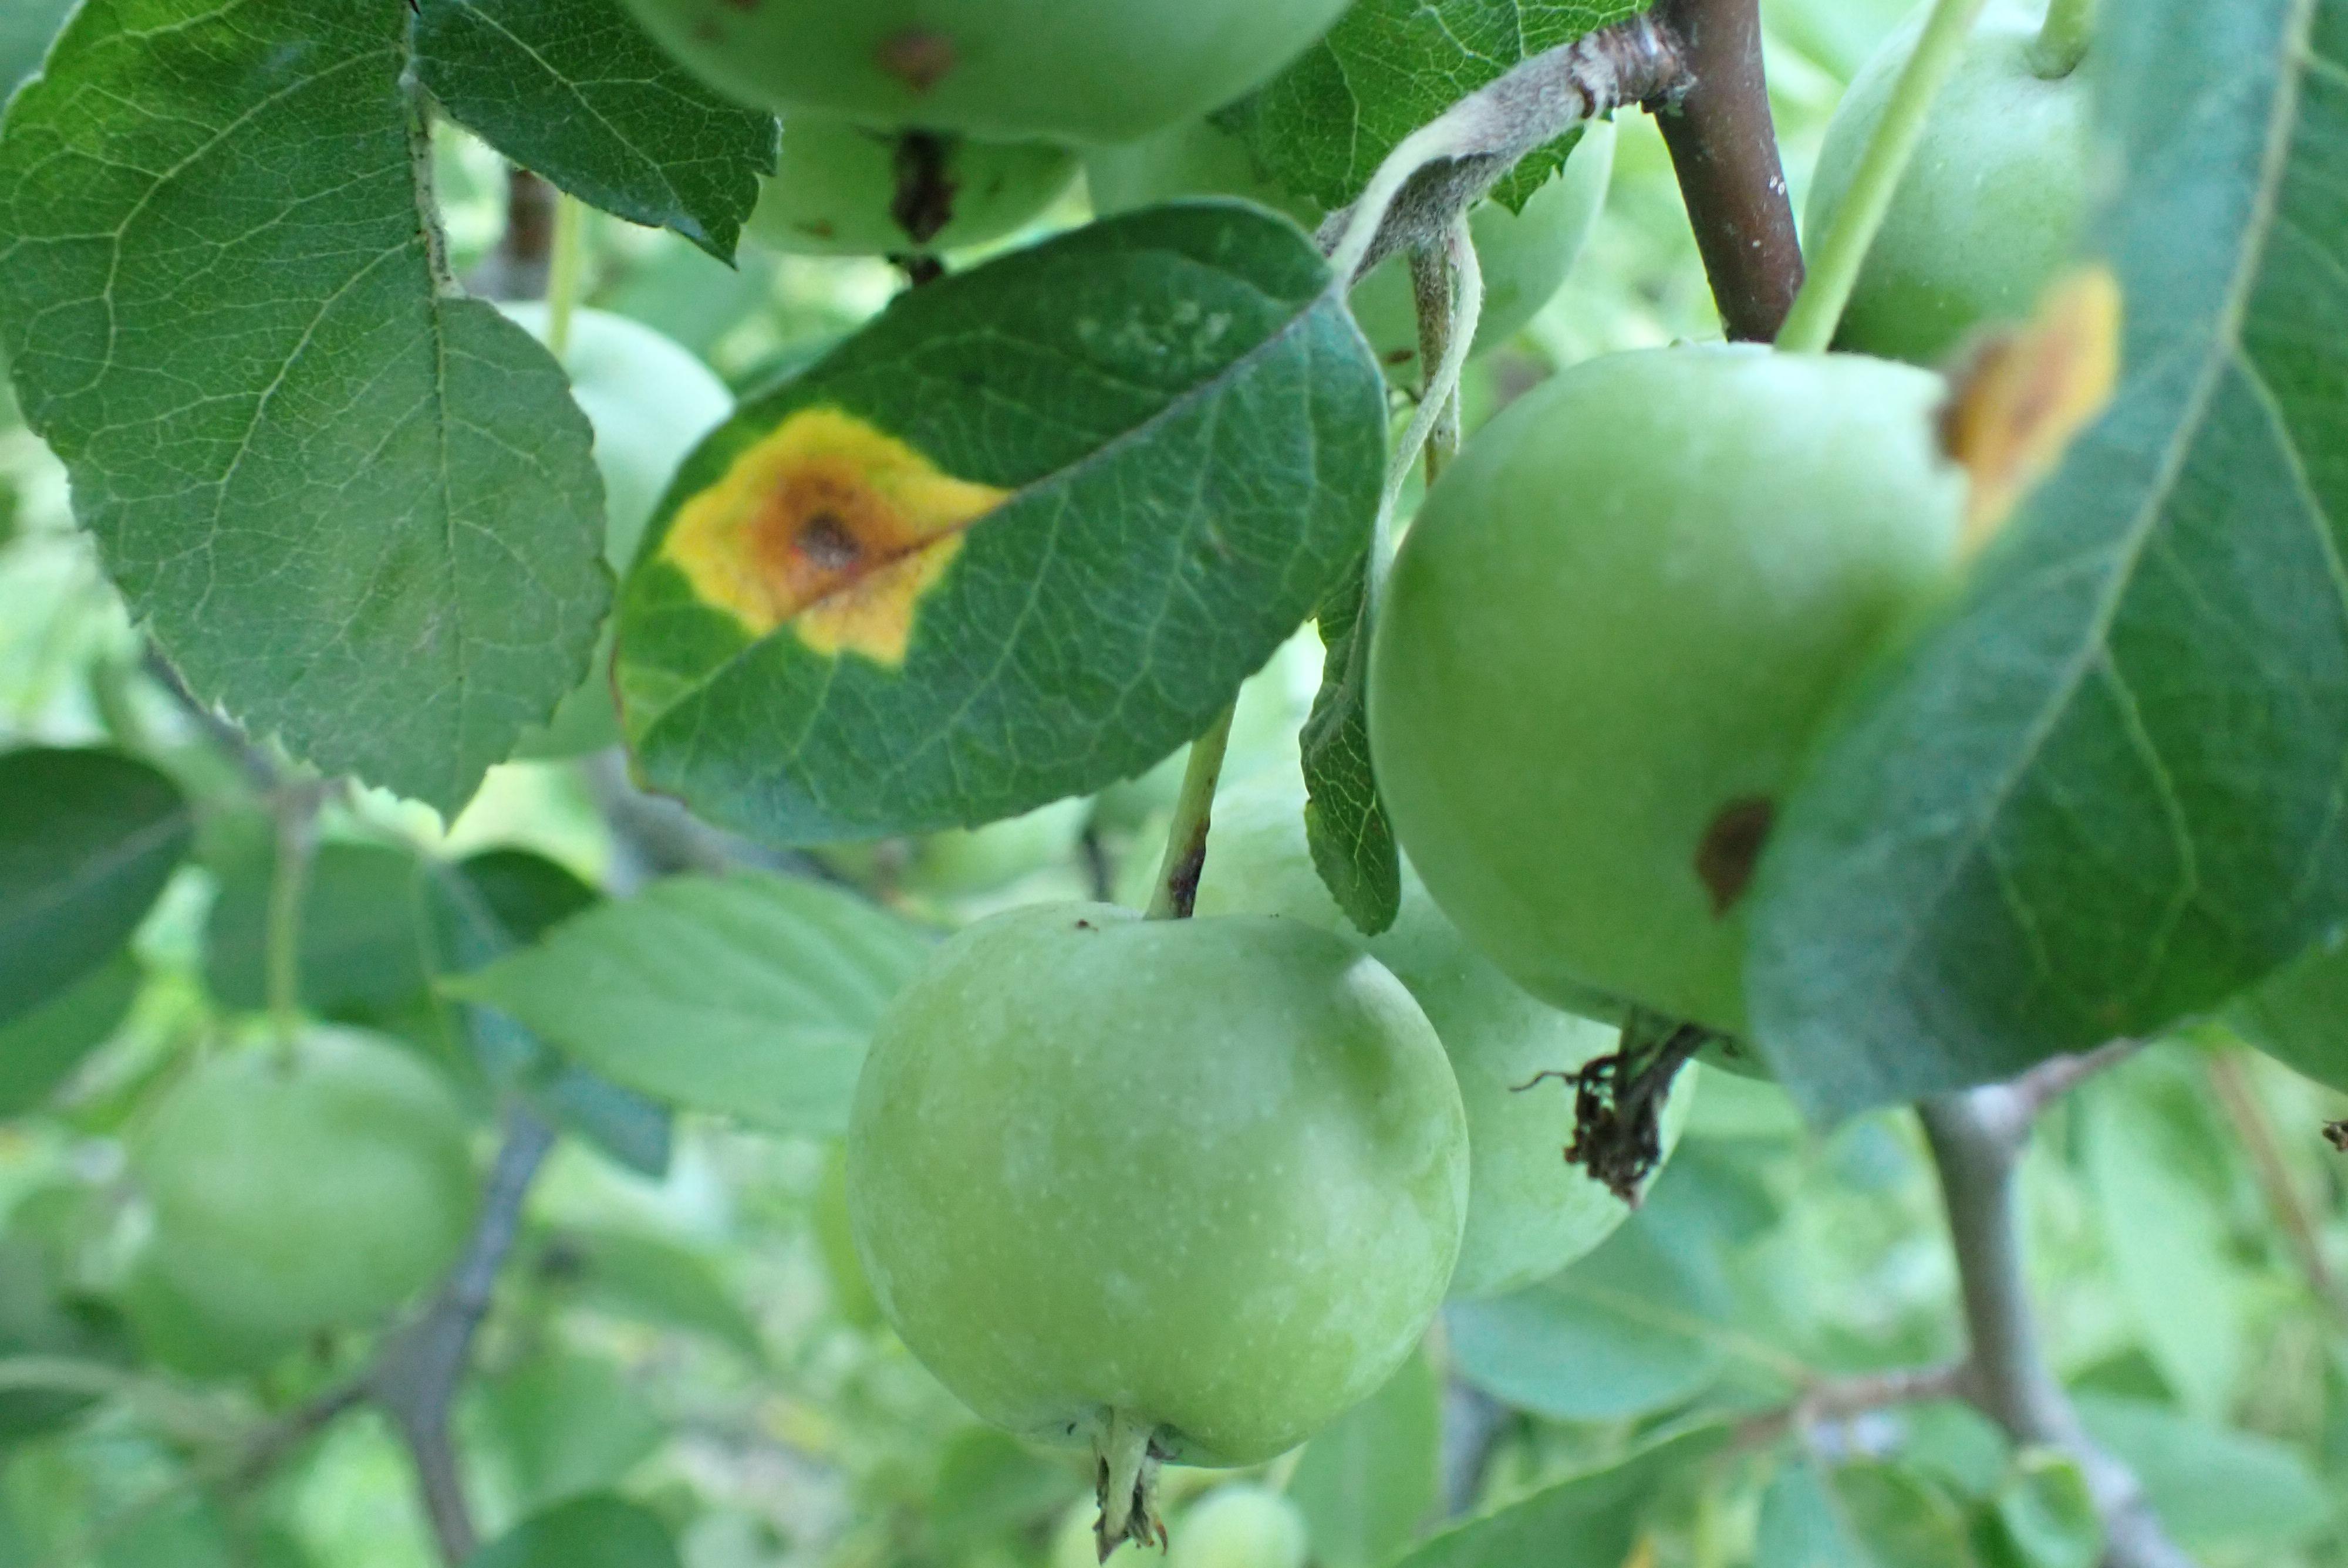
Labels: rust